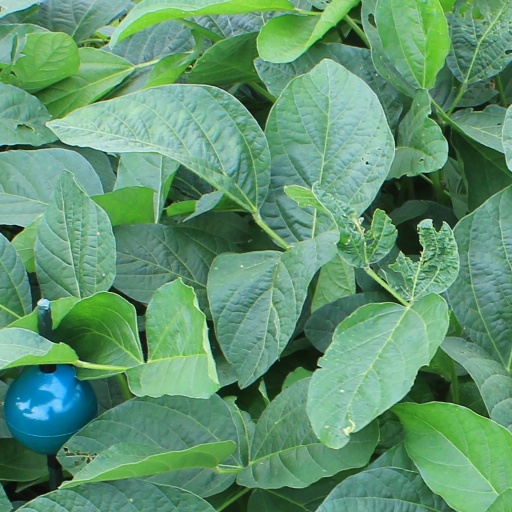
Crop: soybean